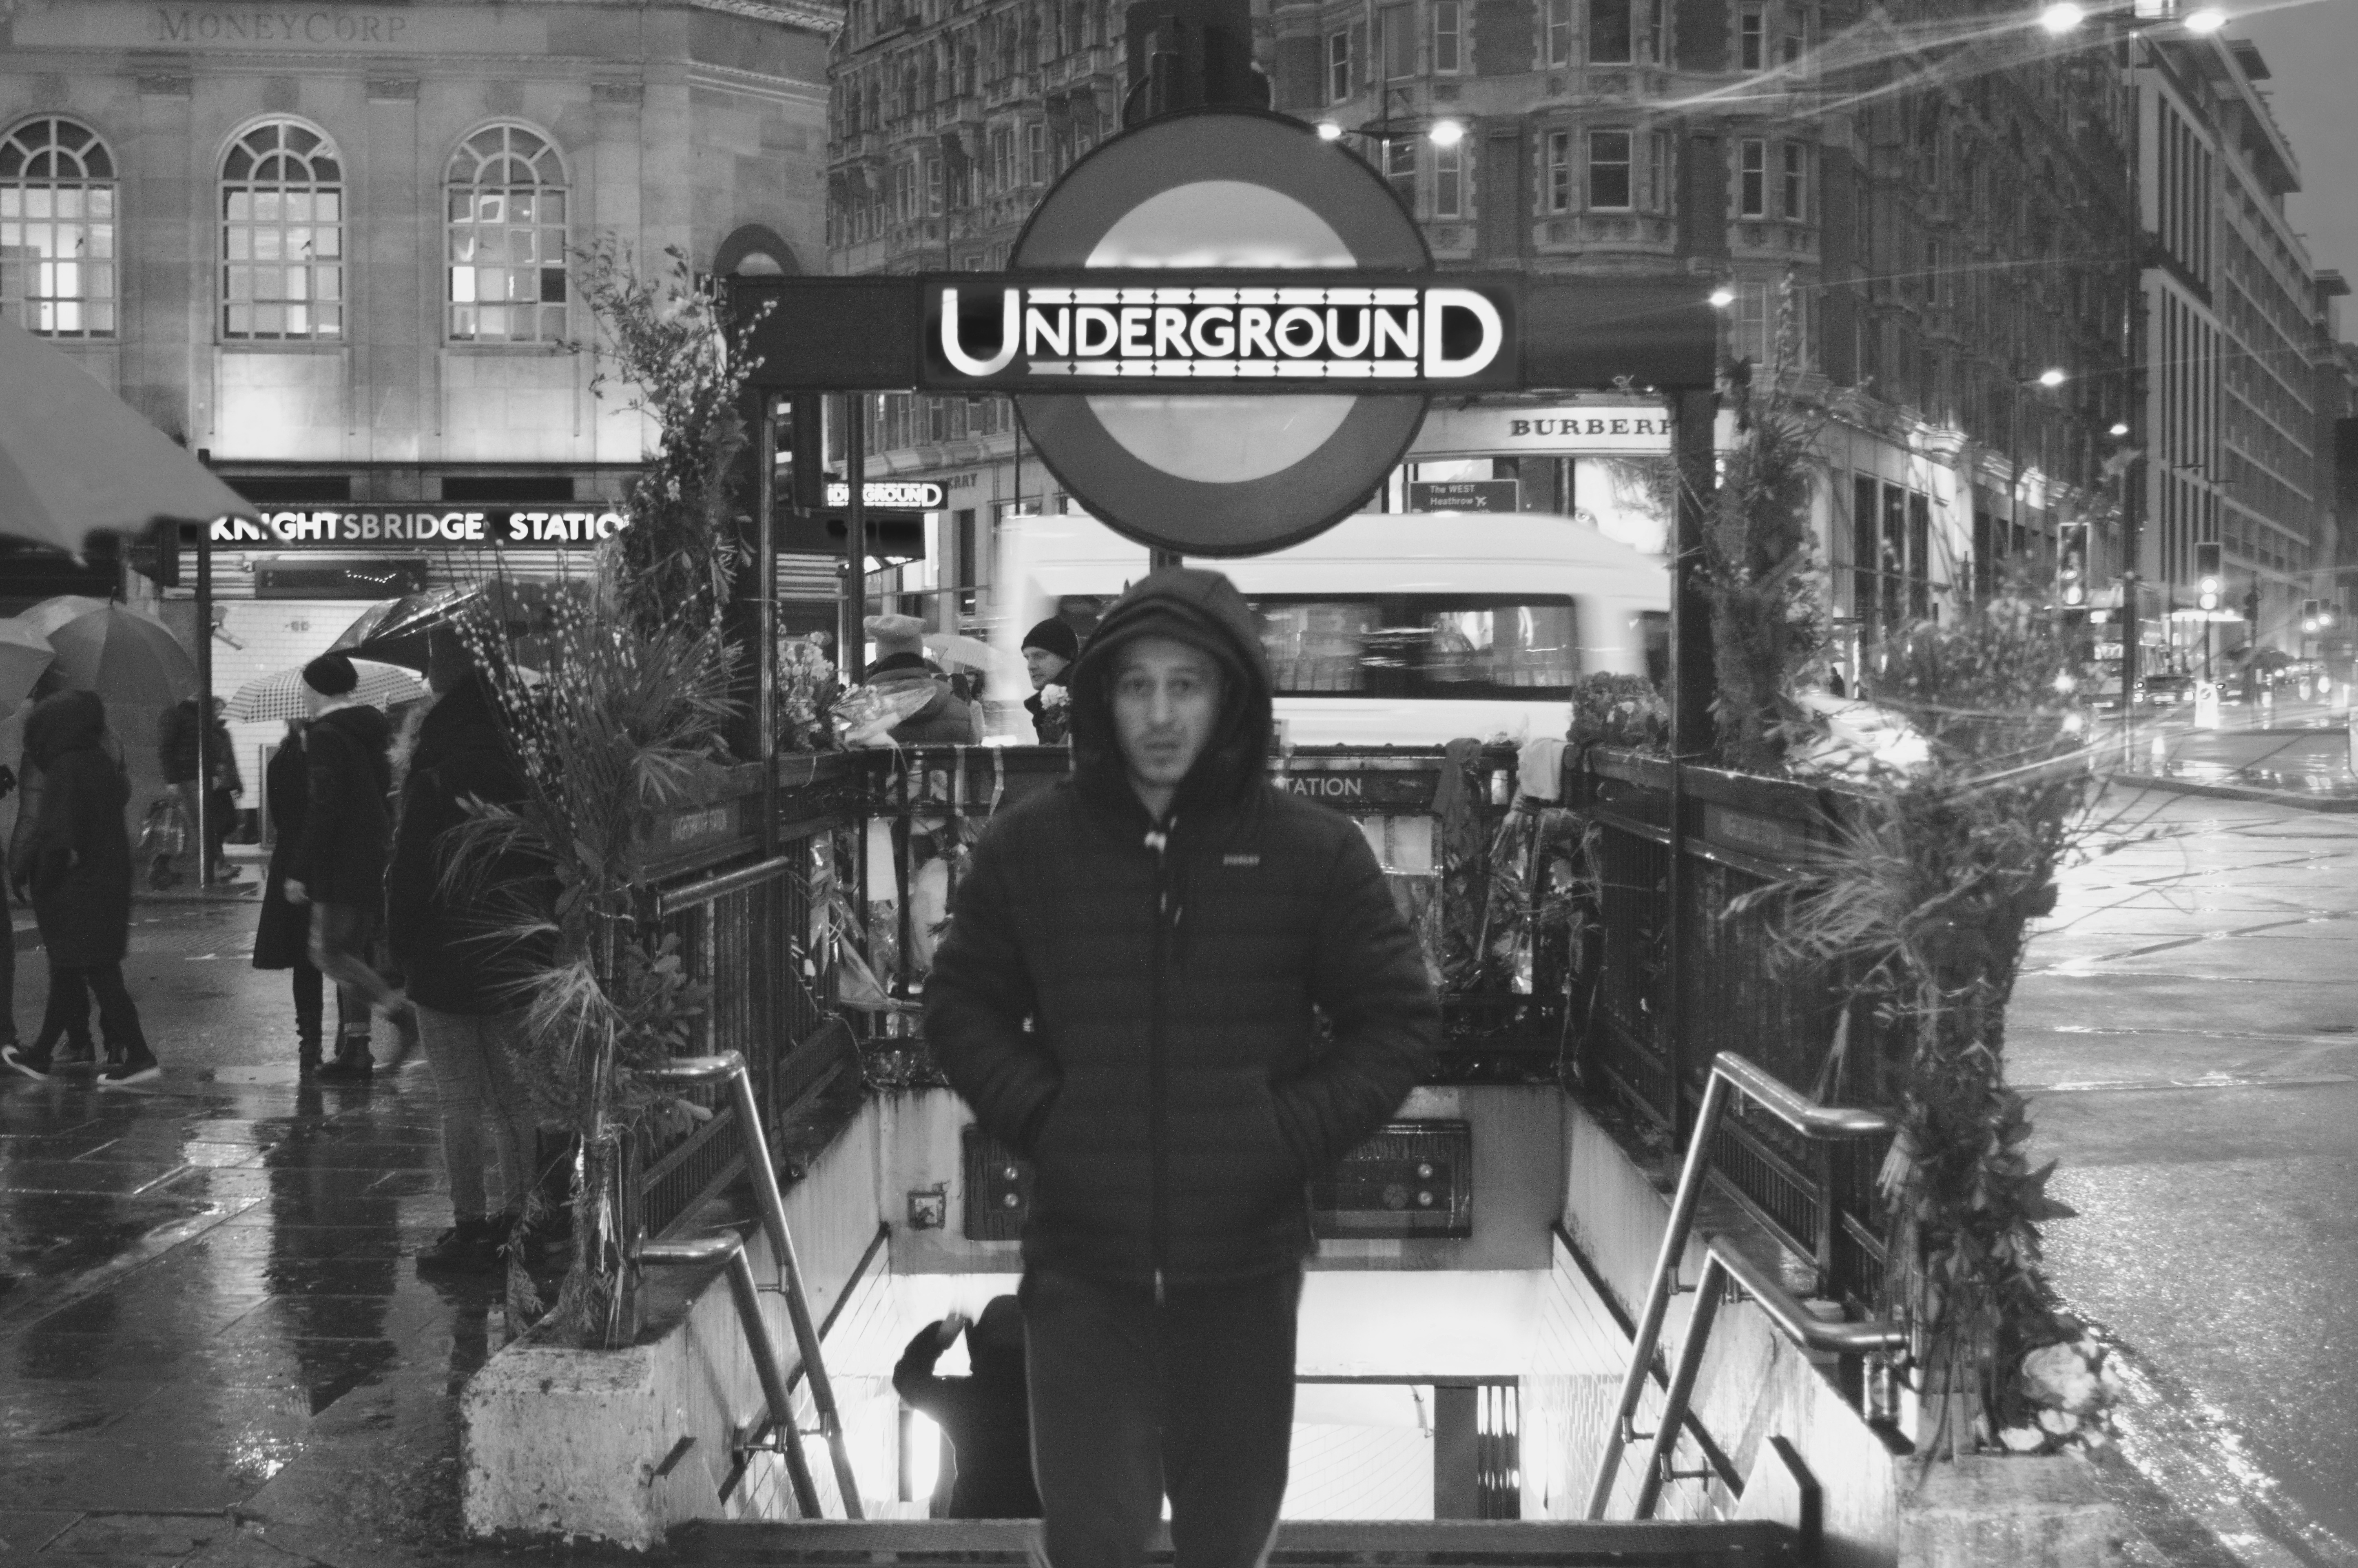
black and white, road, street, photography, monochrome, infrastructure, photograph, snapshot, monochrome photography